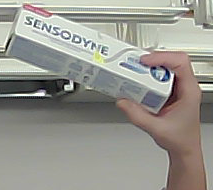
Product: sensodyne_toothpaste